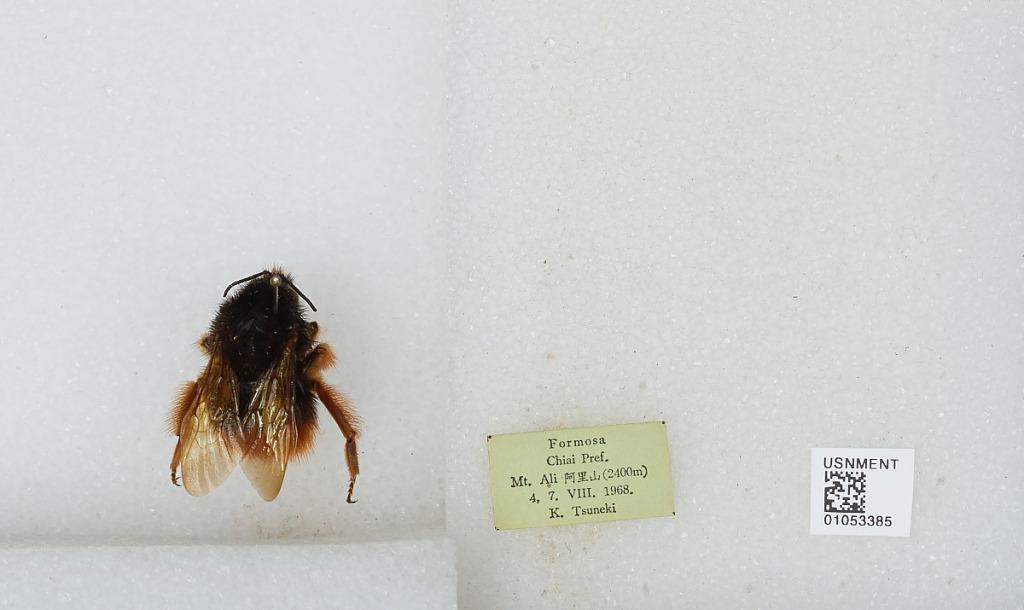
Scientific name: Bombus sp.
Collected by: K. Tsuneki
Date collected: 1968-8-4
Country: Taiwan
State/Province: Taiwan
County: Chiayi
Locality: Mt. Ali